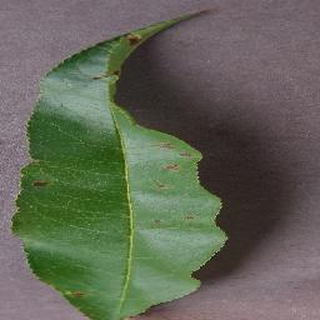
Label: peach_bacterial_spot